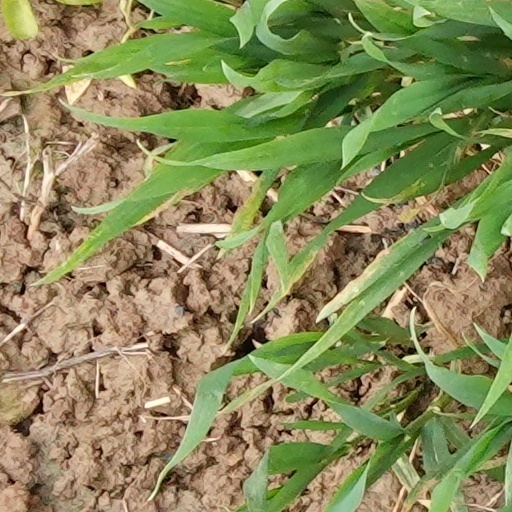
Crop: wheat